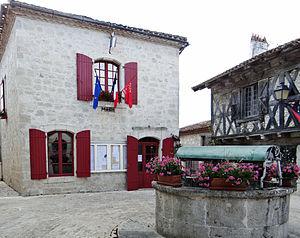
Montjoi - Mairie
Montjoi est une commune française, située dans le département de Tarn-et-Garonne, en région Occitanie.